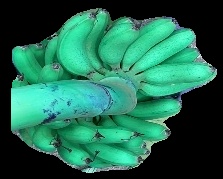
Variety: rasbale
Grade: grade1